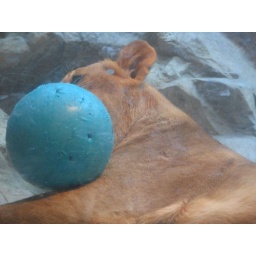
Viewing a lion from under glass at MGM Grand